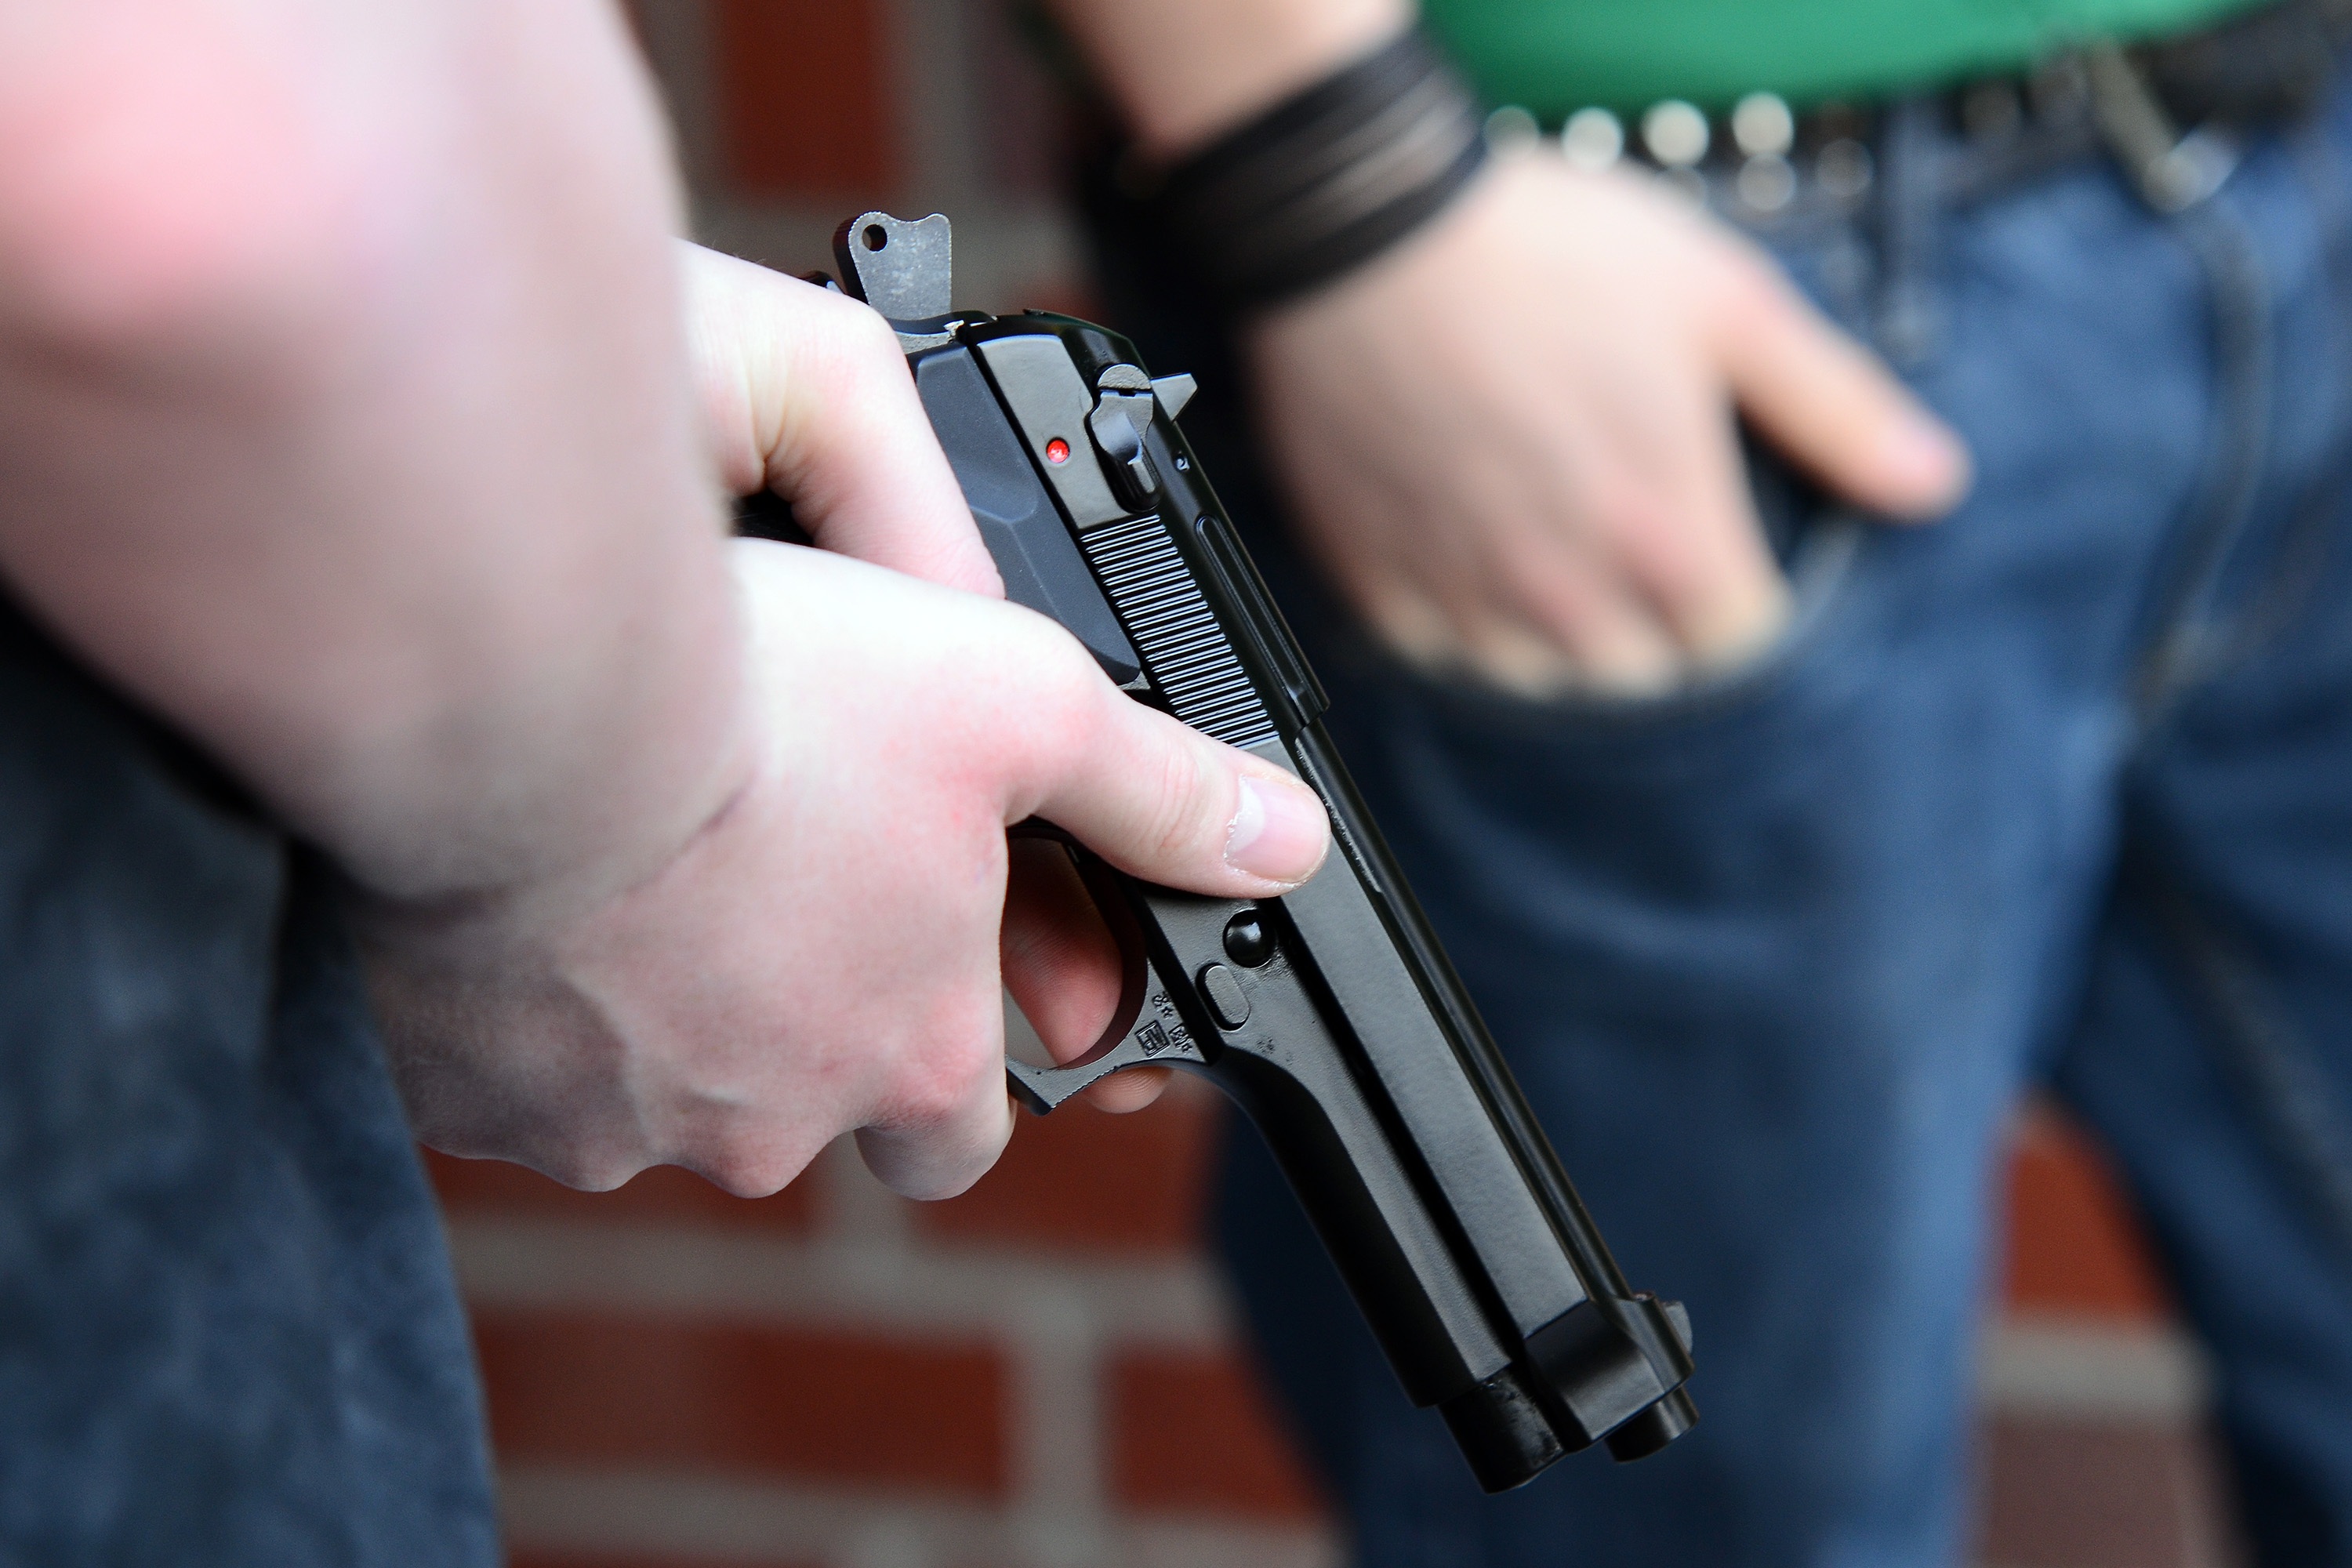
hand, sport, play, finger, youth, magazine, weapon, toys, gun, shoot, ammunition, shot, terror, crime, pistol, children toys, firearm, hand gun, blank gun, gun accessory, shooting sport, airsoft, air gun, beretta, sport weapon